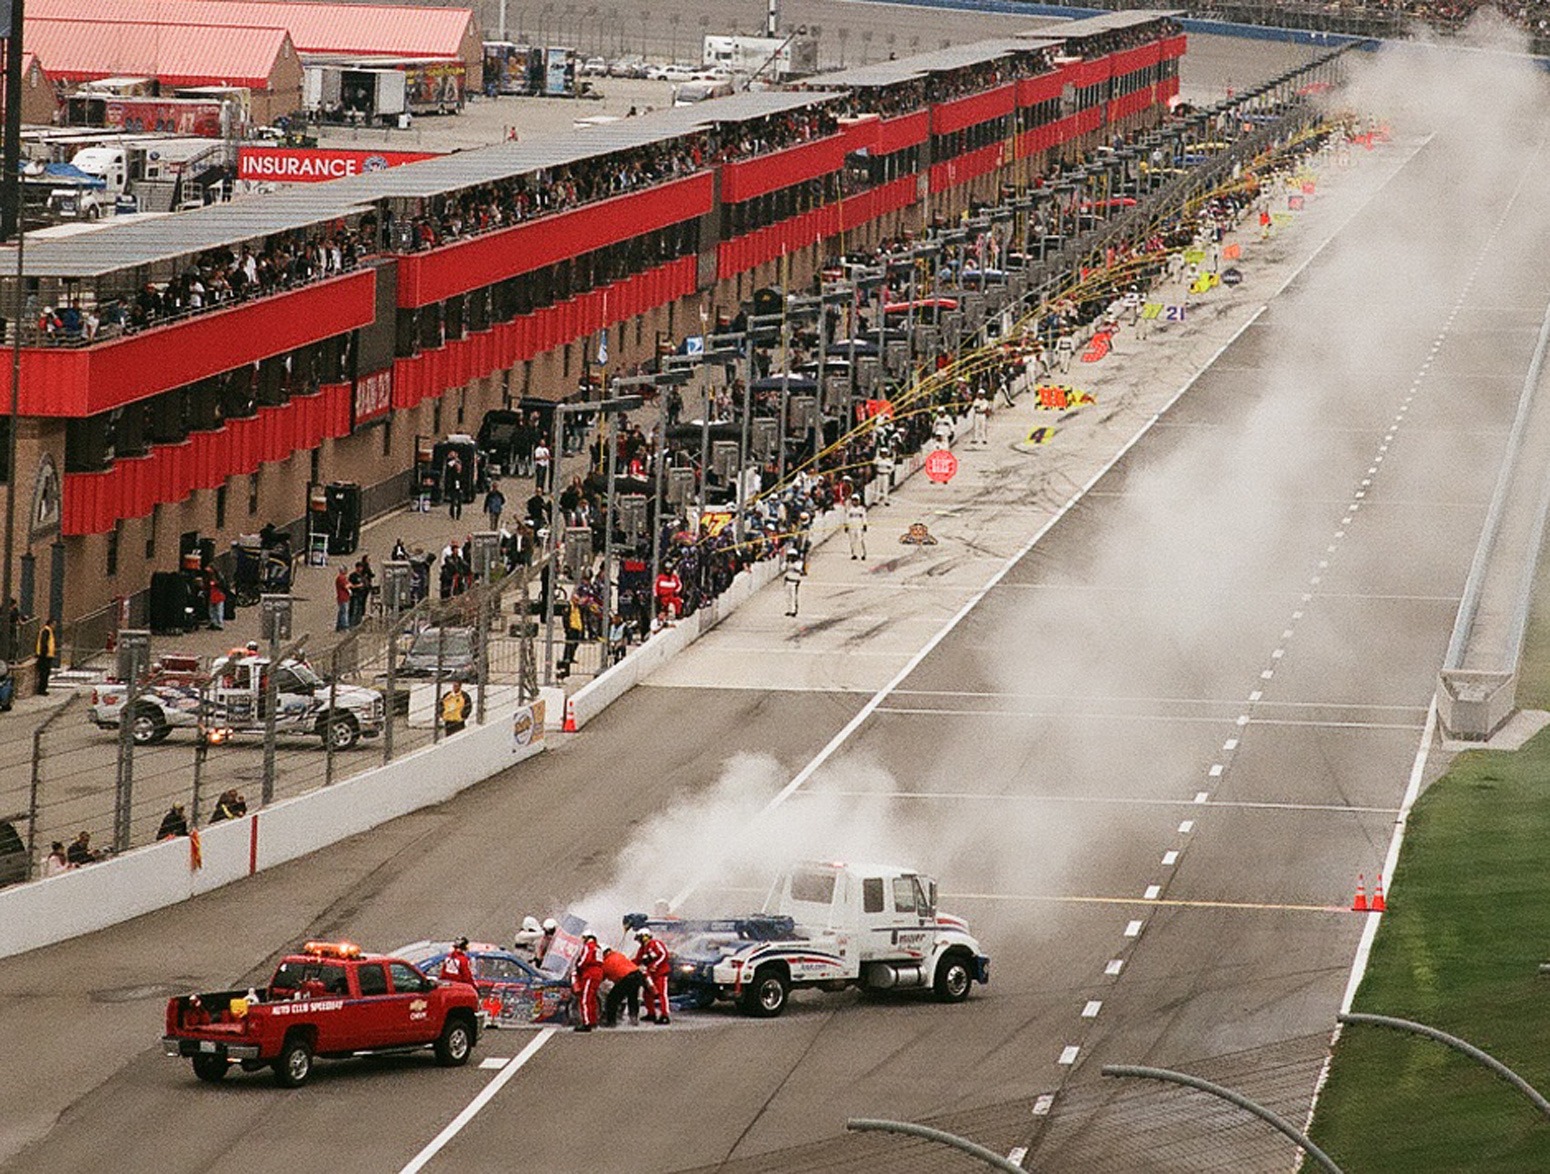
structure, car, transport, vehicle, auto, california, stadium, race, arena, automobiles, sports, cars, stock, racing, race track, motorsport, formula one, auto racing, sport venue